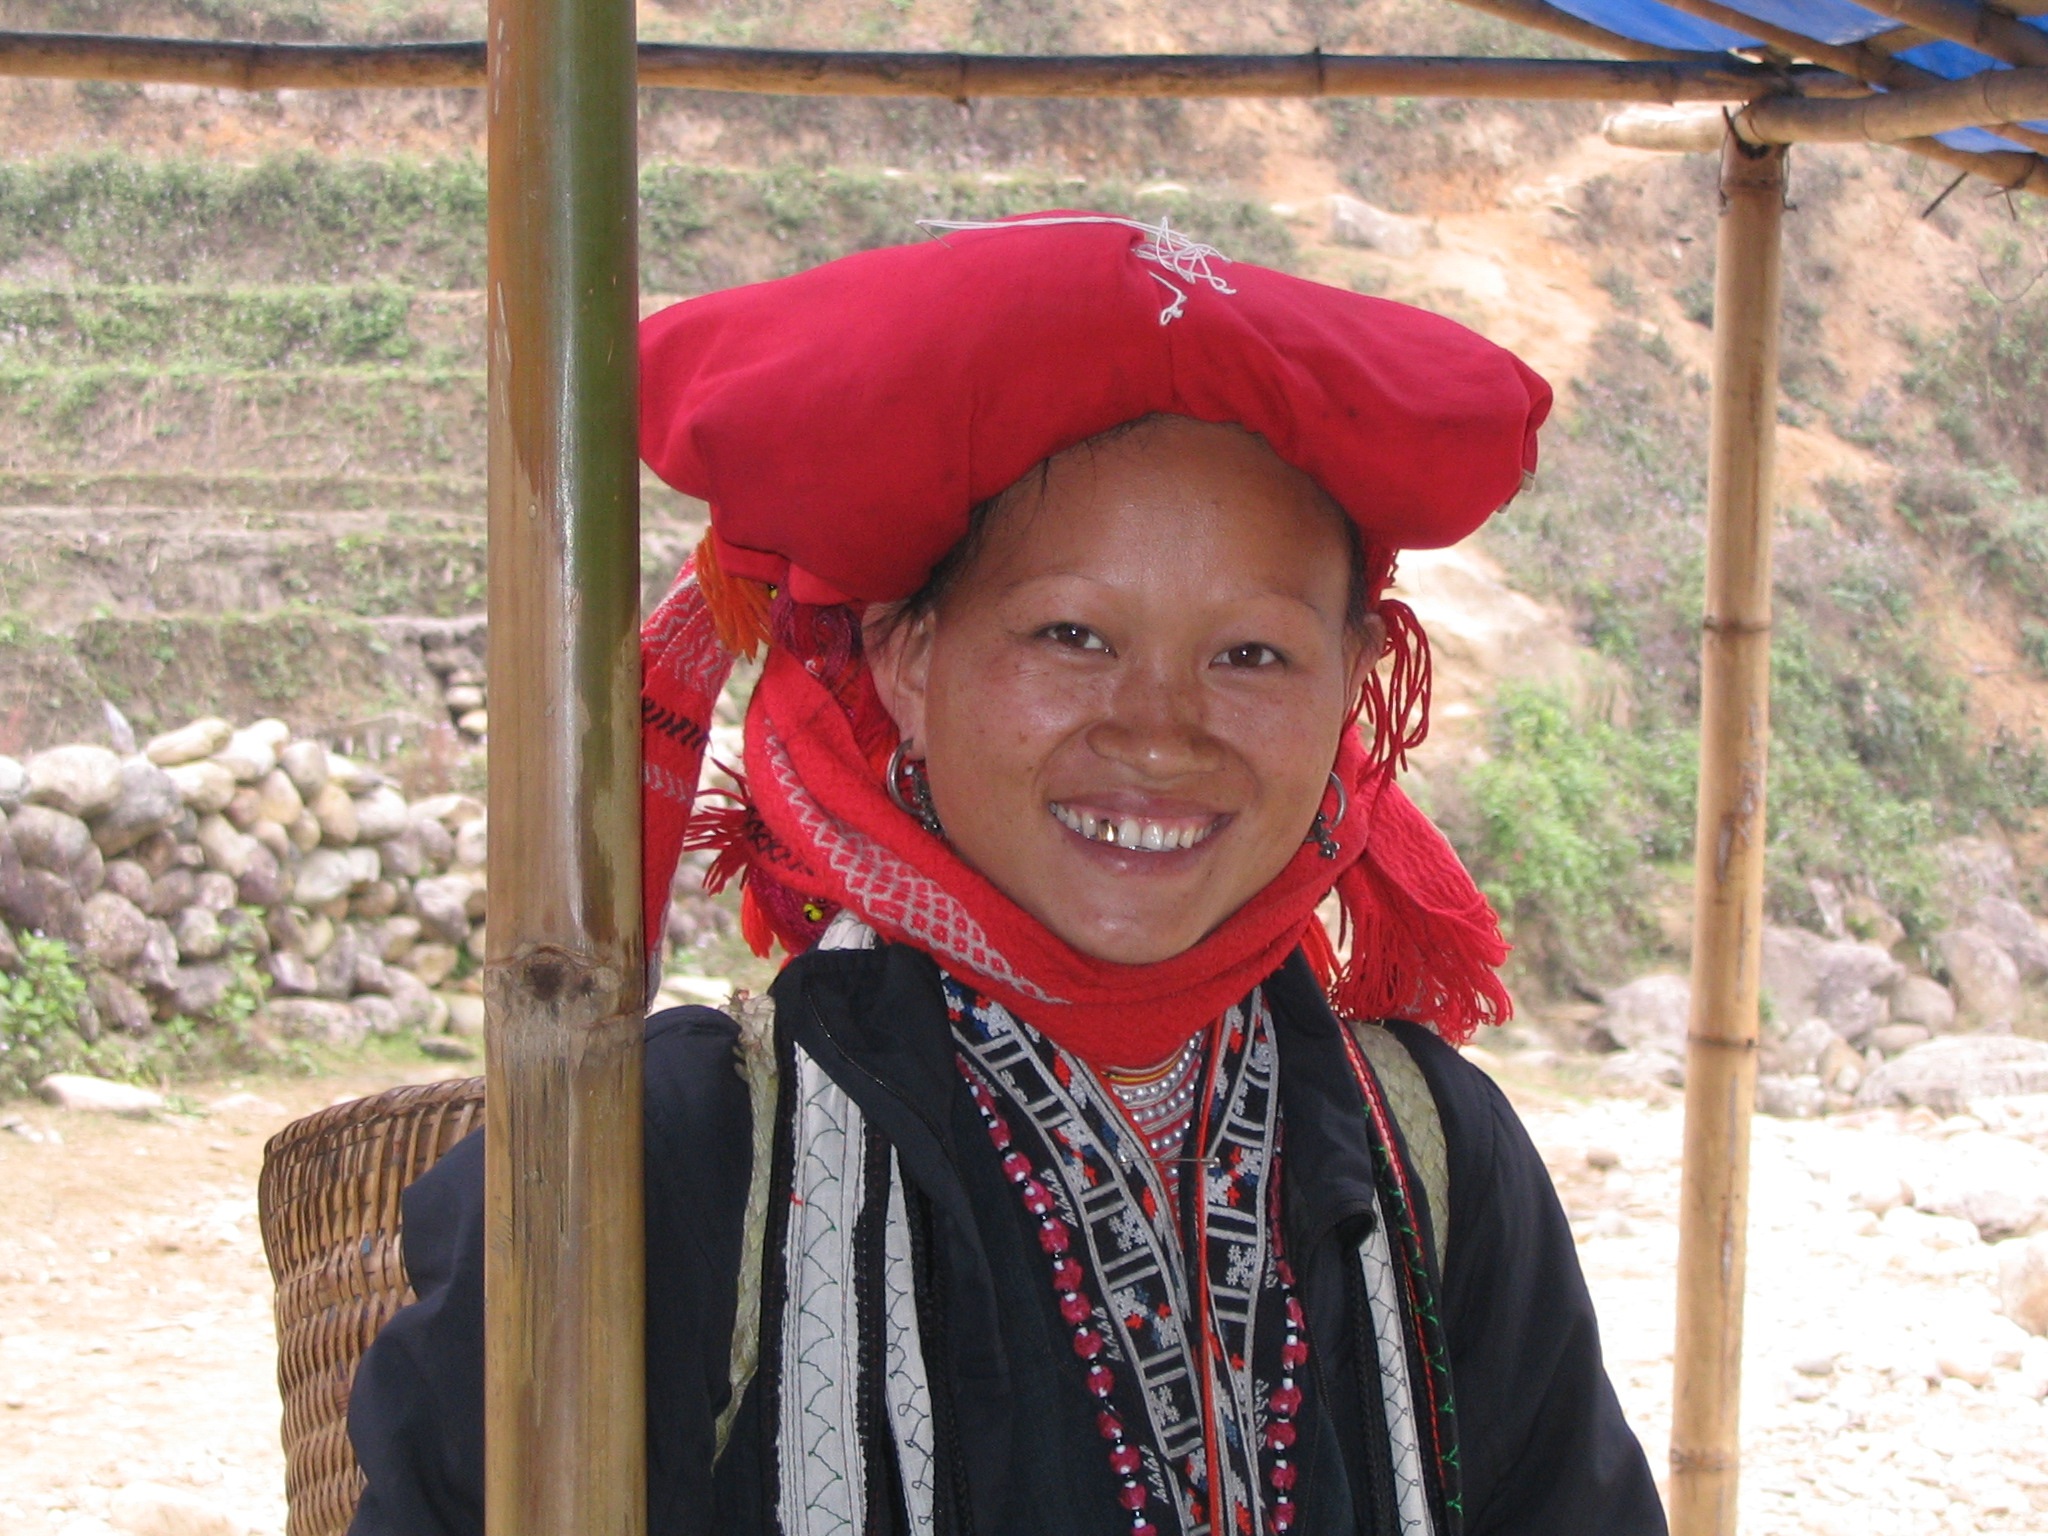
person, people, travel, portrait, natural, child, clothing, smiling, tribe, face, temple, women, day, local, tradition, vietnam, traditional clothes, the style of life